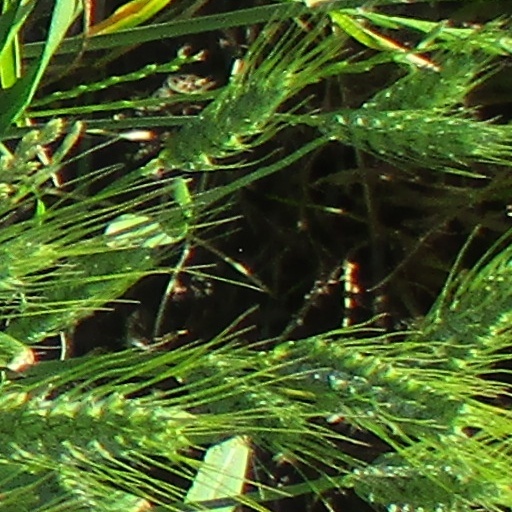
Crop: wheat